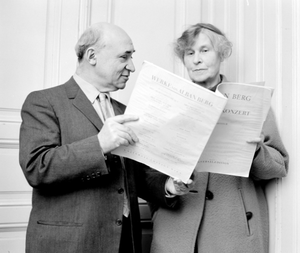
Louis Krasner (1903–1995) et Helene Berg (1885–1976),veuve du compositeur Alban Berg, avec la partition du Concerto à la mémoire d'un ange.
Le Concerto à la mémoire d'un ange est un concerto pour violon composé par Alban Berg en 1935. Il a été créé à Barcelone de façon posthume le 19 avril 1936, avec Louis Krasner en soliste et Hermann Scherchen à la direction d'orchestre.